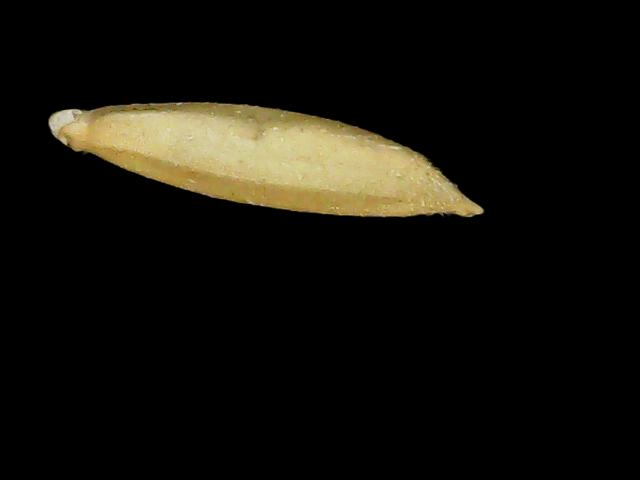
Rice variety: Binadhan07